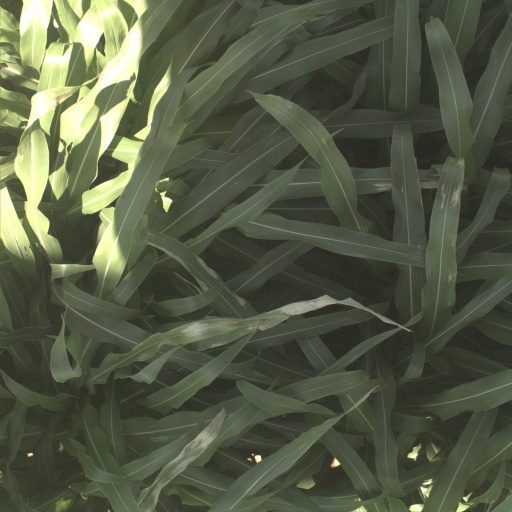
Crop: sorghum